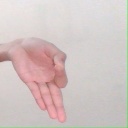
अक्षर: ज्ञ